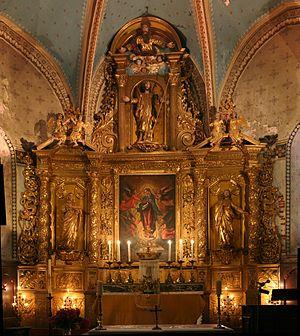
Photomosaïque redressée (8 clichés) prise en lumière d'origine du retable en bois de l'église de Rabat les Trois Seigneurs en Ariège
Rabat-les-Trois-Seigneurs est une commune française située dans le département de l'Ariège, en région Occitanie.